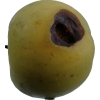
Label: Apple 13